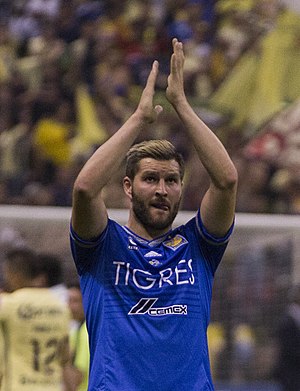
André-Pierre Gignac
André-Pierre Gignac er en fransk fodboldspiller, der spiller i Tigres UANL. Tidligere har han spillet for som angriber i Ligue 1-klubben Olympique Marseille. Han kom til klubben i 2010. Han har også spillet for FC Lorient, Toulouse FC, samt på lejebasis hos Pau FC.